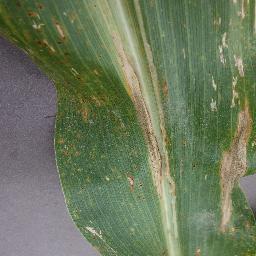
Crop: corn
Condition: (maize)_northern_blight